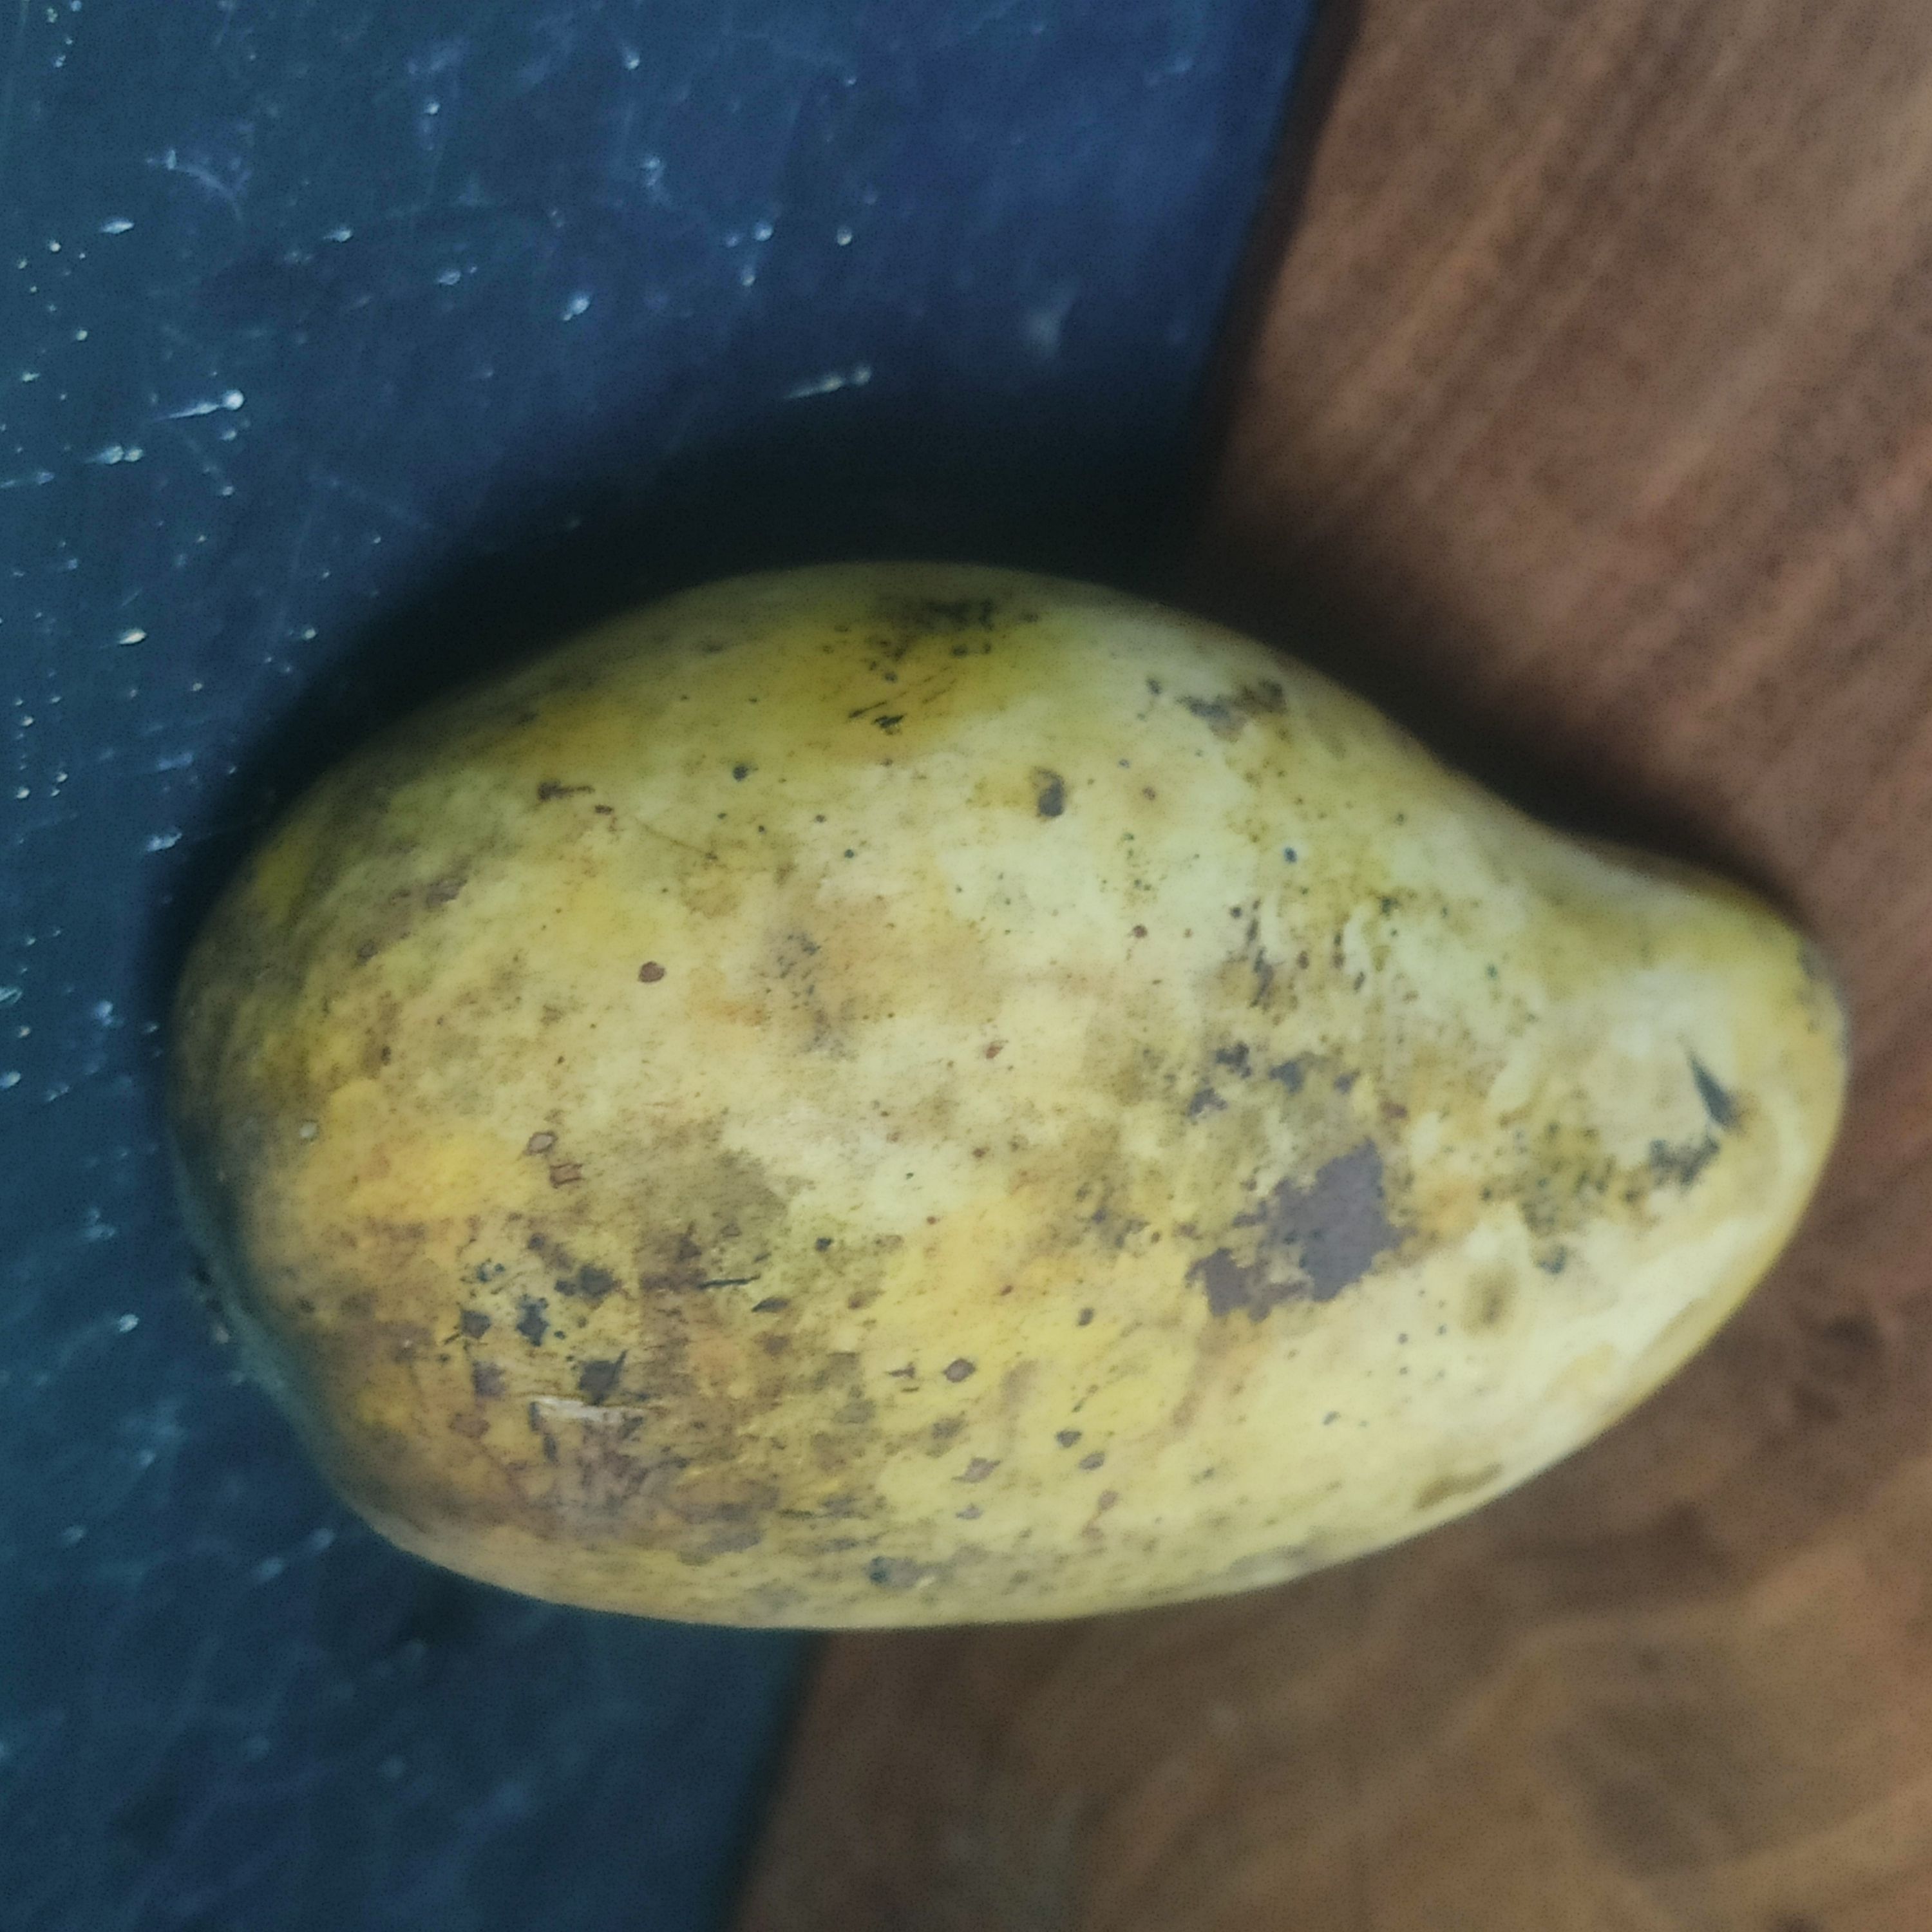
Fruit: mango
Grade: 2nd-grade